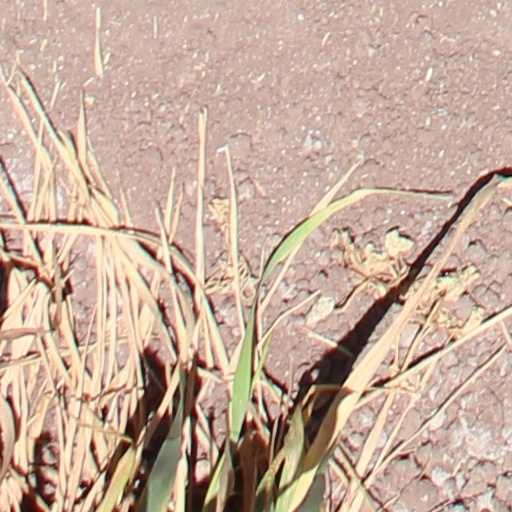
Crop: wheat